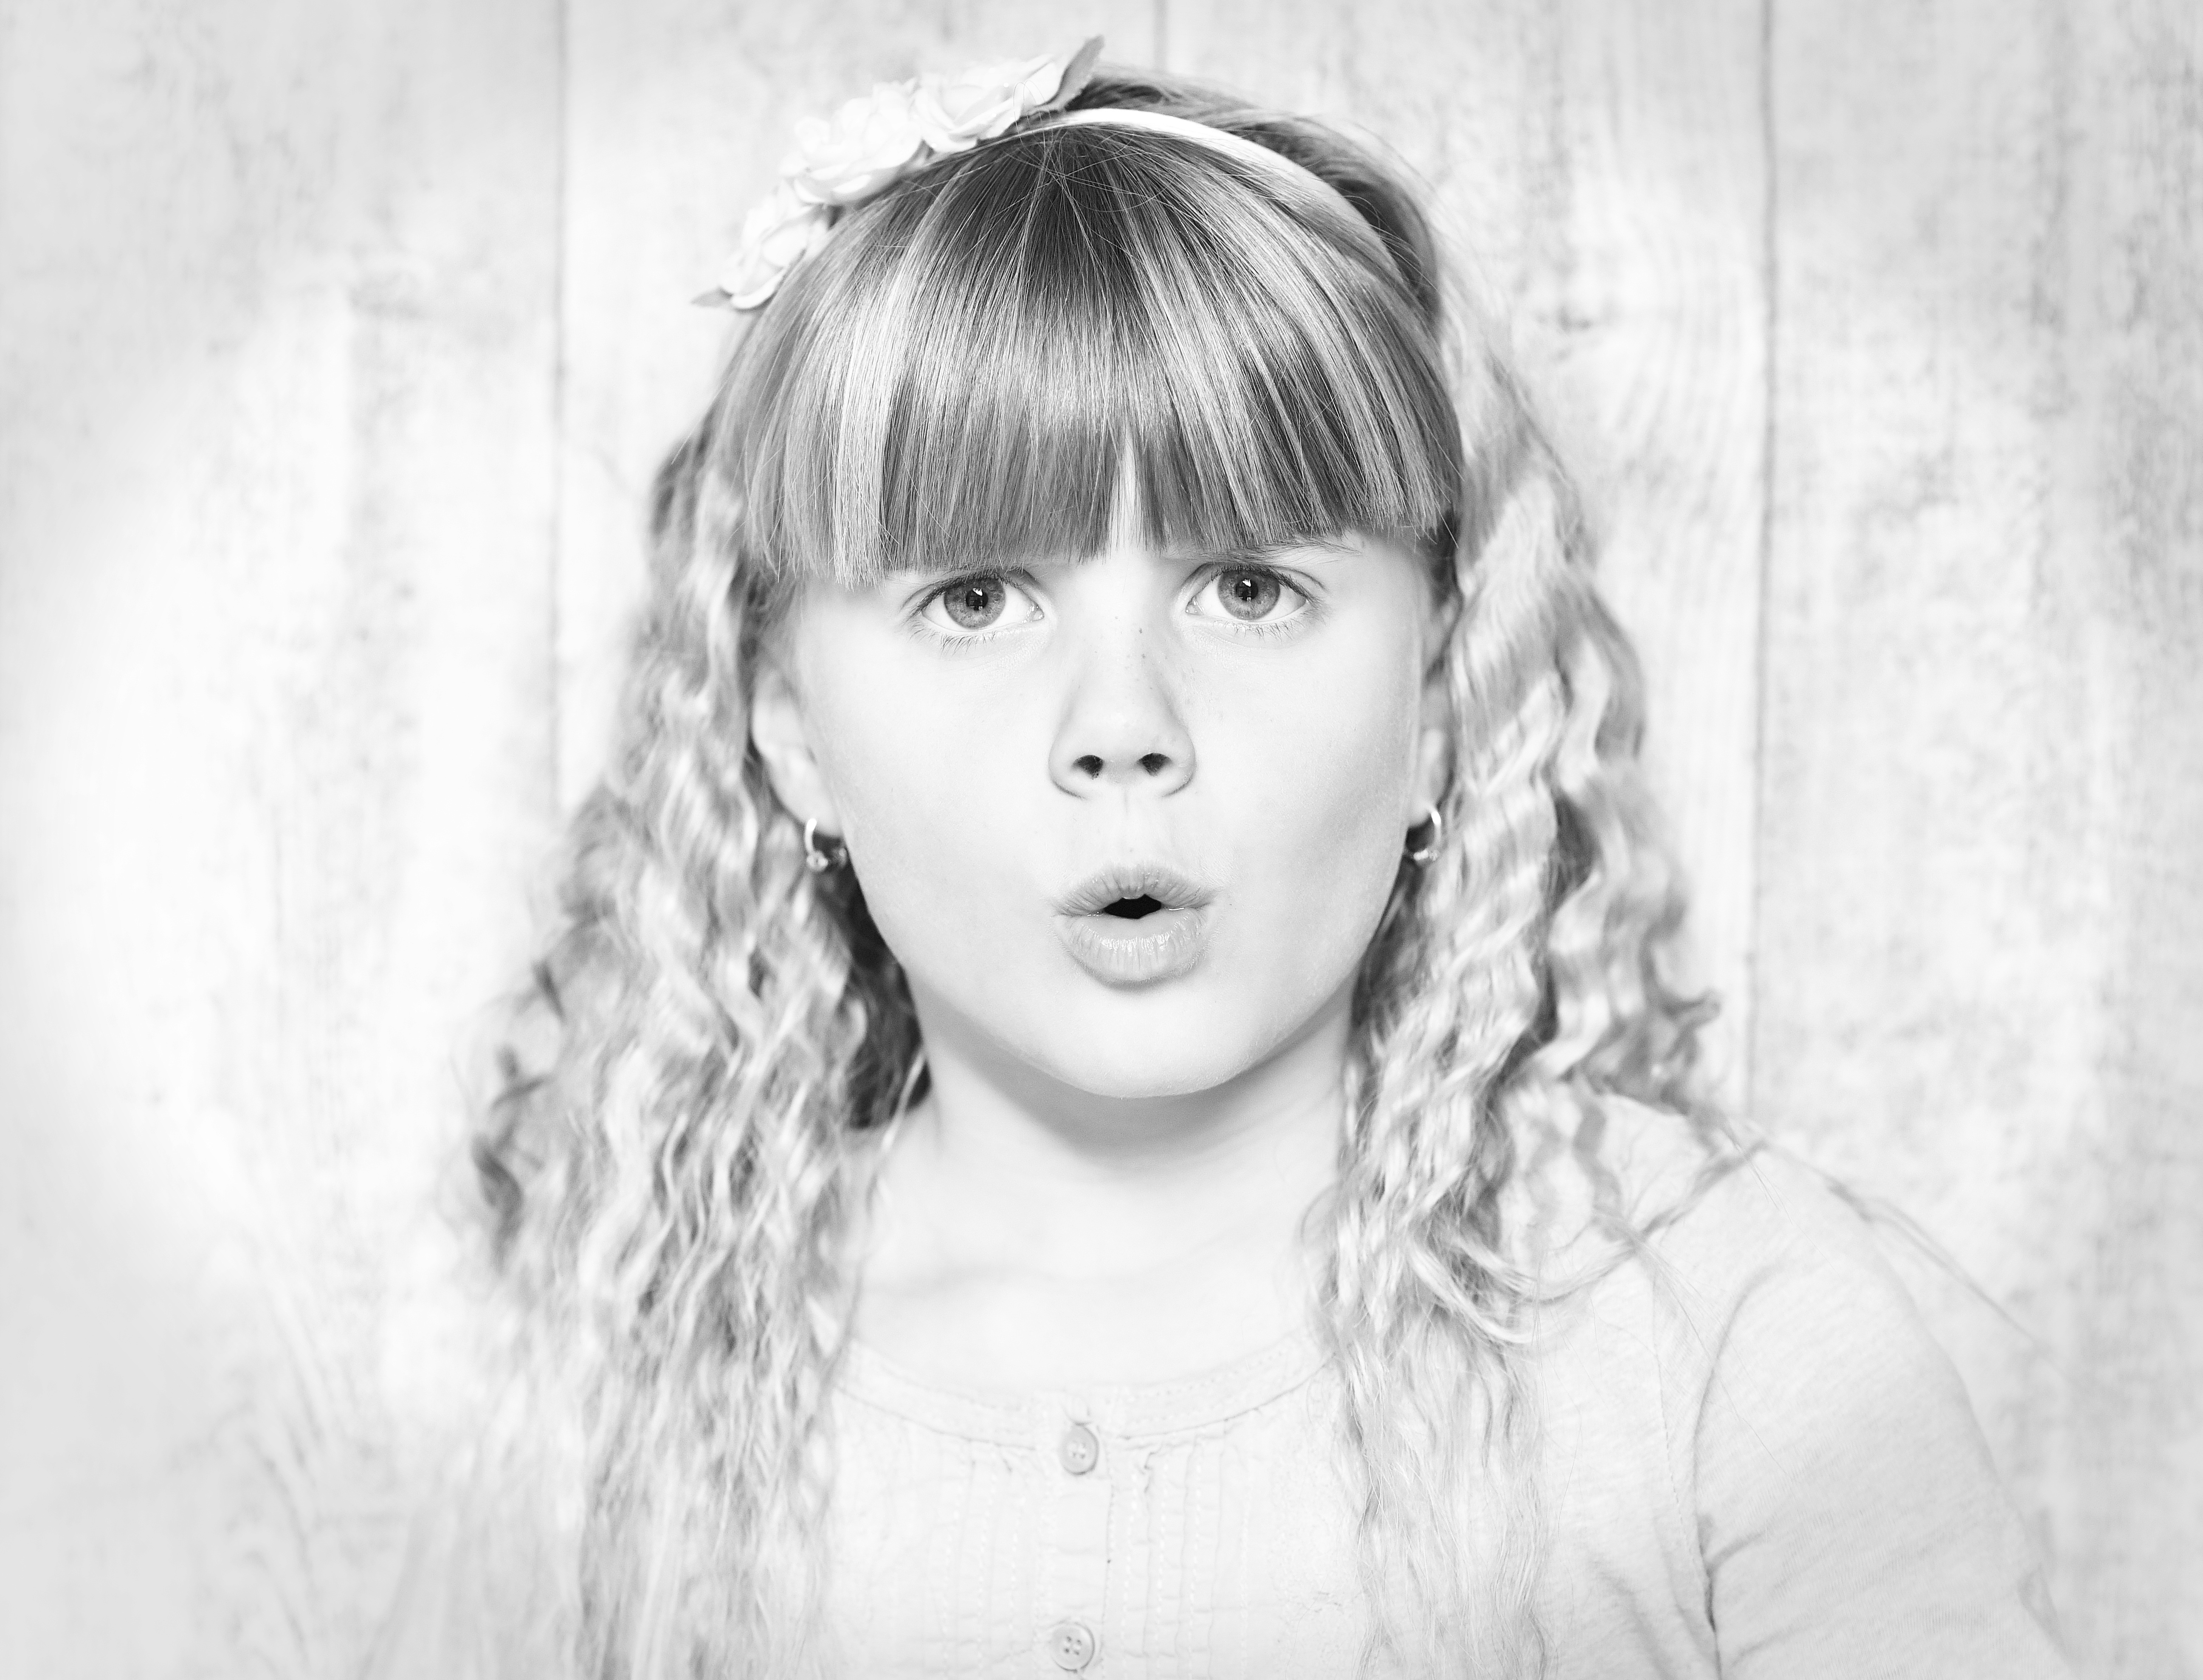
person, black and white, girl, hair, white, photography, portrait, model, child, monochrome, hairstyle, long hair, face, sketch, drawing, eye, head, photograph, skin, beauty, expression, photo shoot, black and white recording, monochrome photography, portrait photography